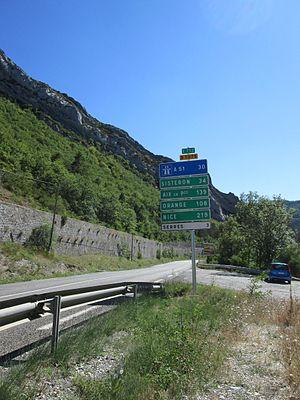
Route E712 au nord de Serres, sens nord-sud
En signalisation routière française, les panneaux de localisation ont pour objet d’informer l’usager de la route ou du lieu sur lequel il se trouve. Leur codification commence par un E.
La route européenne 712 relie Genève en Suisse à Marseille en France.